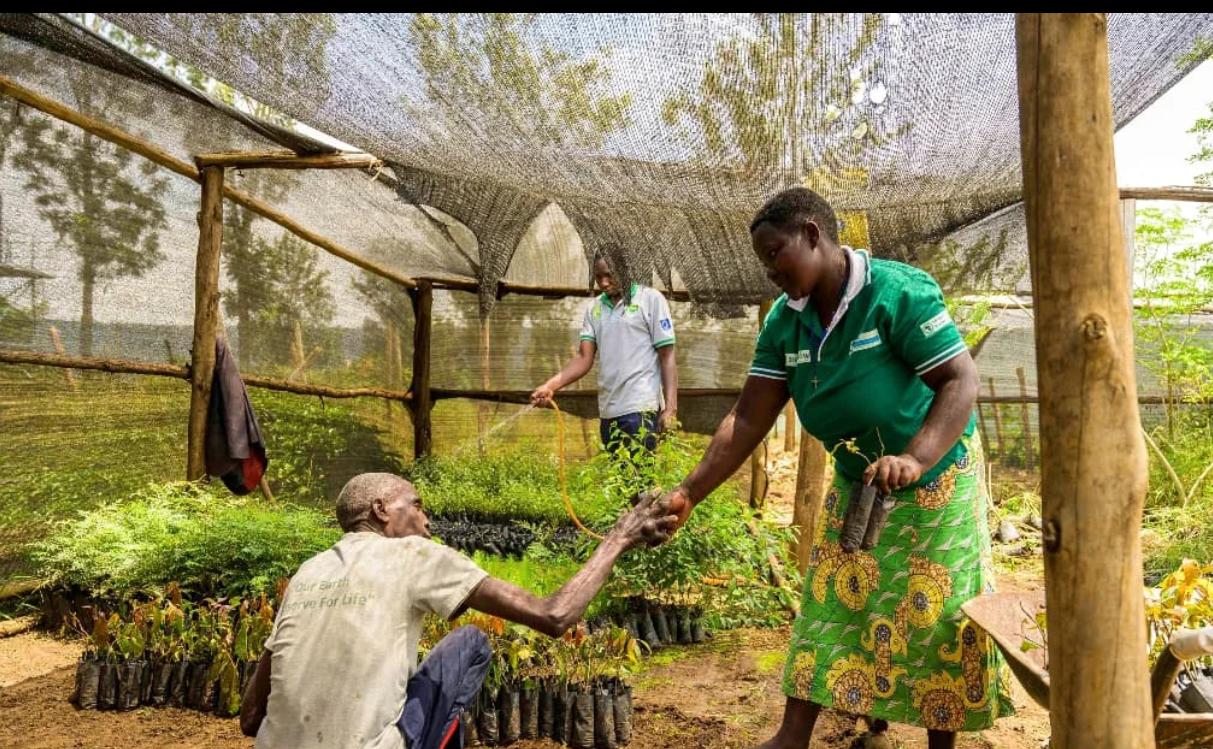
Bwana misitu wa jinsia ya kuime akipanga micheya miti kwa makundi mbalimbali kuonyesha utafauti wa aina zake ,huku mwingine akiendelea na zoezi la kumwagilia kwa uangalifu kuhakikisha miche hii inakua na afya bora kabla ya kupandwa mashambani na msituni kama sehemu ya juhudi za kutunza na kuifadhi misitu kwa kizazi cha sasa na kijacho.